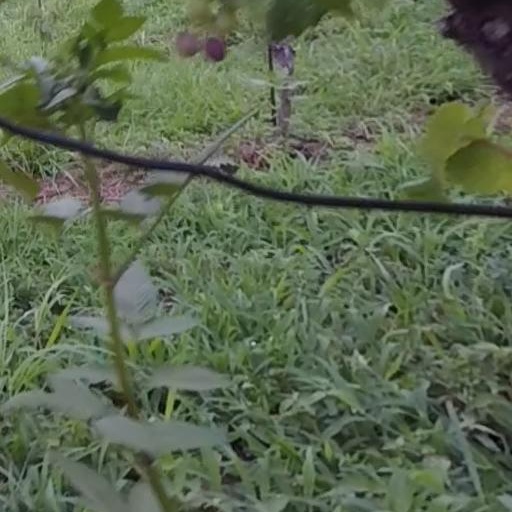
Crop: grape